Sandra Martinović

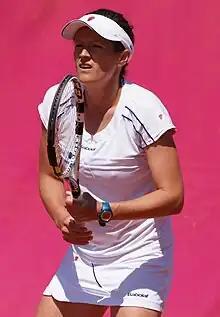
Martinović at the 2011 Open de Cagnes-sur-Mer

Sandra Martinović (born 4 October 1979) is a Bosnian-Herzegovinian former tennis player. Her career-high WTA singles ranking is No. 187, achieved on 28 July 2008, and her best doubles ranking world No. 199, achieved on 28 April 2008.